2016–17 Arsenal F.C. season

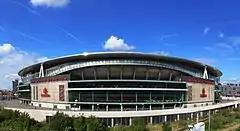
The Emirates Stadium is the second largest stadium in the Premier League.

Arsenal then continued in their Champions League campaign with a home game to Paris-Saint Germain, with Arsenal requiring a win to secure top spot in their group as the first round concludes, finishing second in six consecutive seasons. Early on, Edinson Cavani slide home from a Blaise Matuidi cross, before Arsenal gained one back through a penalty from Giroud after a Grzegorz Krychowiak tackle on Alexis Sánchez. Midway through the second half, Arsenal obtained the lead when a penalty-box rebound struck Marco Verratti, before PSG responded through a ricocheted Lucas header off Alex Iwobi 13 minutes from time as the game ended 2–2. The French champions now have an advantage on head-to-head away goals with one round of games left after a 1–1 draw earlier in the competition. The Gunners then hosted AFC Bournemouth on 27 November, and were gifted the lead when Steve Cook's poor backpass allowed Sánchez to calmly side-foot past Adam Federici. Despite Callum Wilson's penalty equaliser, Walcott managed to score after a Nacho Monreal cross in the 53rd minute, before Sánchez secured the victory after slotting in Giroud's cross, moving the Gunners to fourth, three points behind leaders Chelsea. To conclude November, Arsenal welcomed Southampton to play in the quarter-finals of EFL Cup, hoping to win the competition for the first time in Wenger's tenure at the club. The Gunners fielded a side with 10 changes to the previous game, and saw Jordy Clasie and Ryan Bertrand secure victory and inflict the first defeat on Arsenal since the opening day of the season, as Arsenal bowed out of the competition.